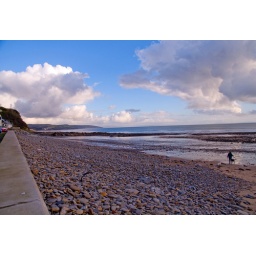
Yes ok the wall is in the wrong place, that'll learn me! Still, sets a nice depth of field example.....